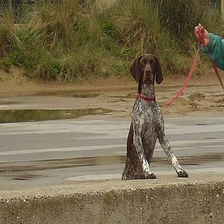
Species: dog
Breed: german shorthaired